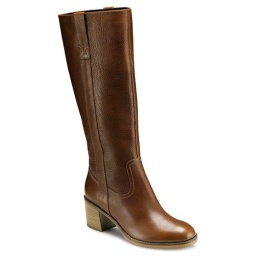
Colour: cognac. Also available in black and moon rock